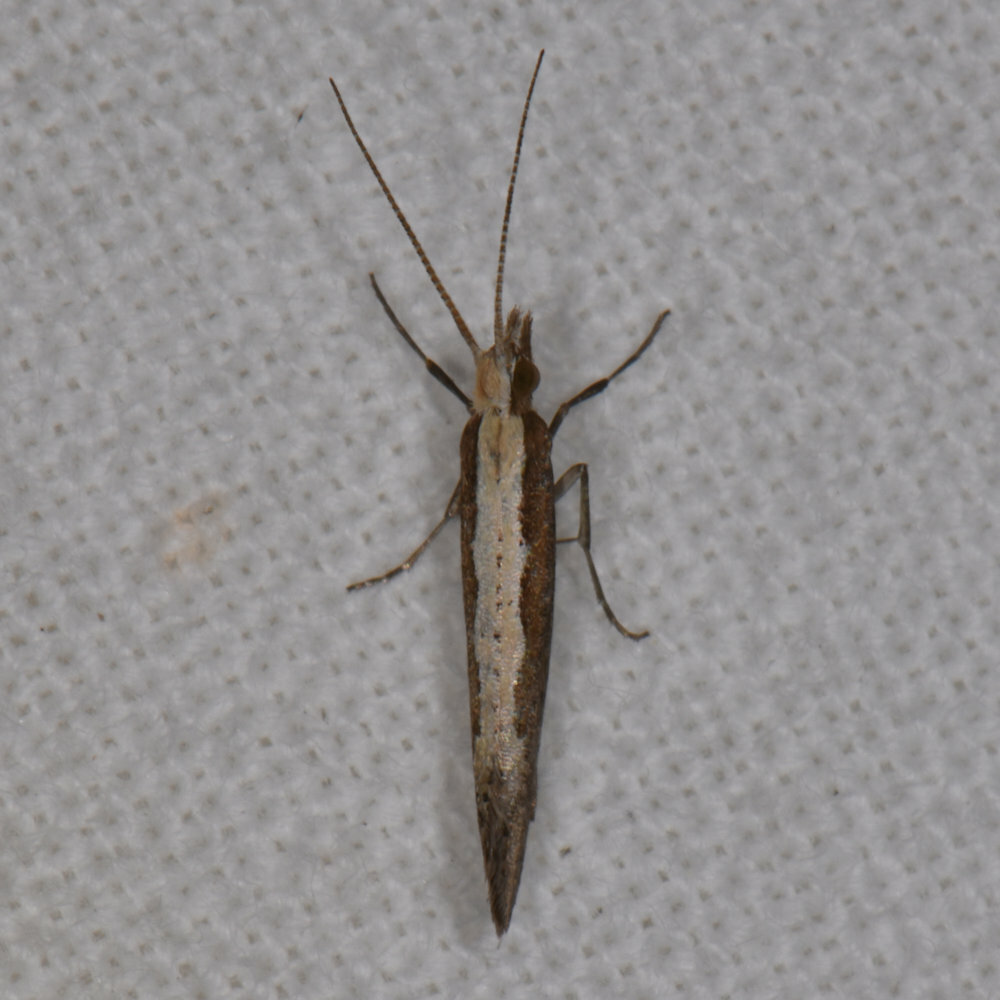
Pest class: diamondback_moth